Bell 214

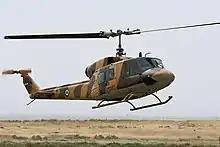
A Bell 214 of the Islamic Republic of Iran Army Aviation.

The original development of the Model 214 was announced by Bell in 1970 under the name "Huey Plus". The first prototype was based on a Bell 205 airframe equipped with a Lycoming T53-L-702 engine of 1,900 shp.